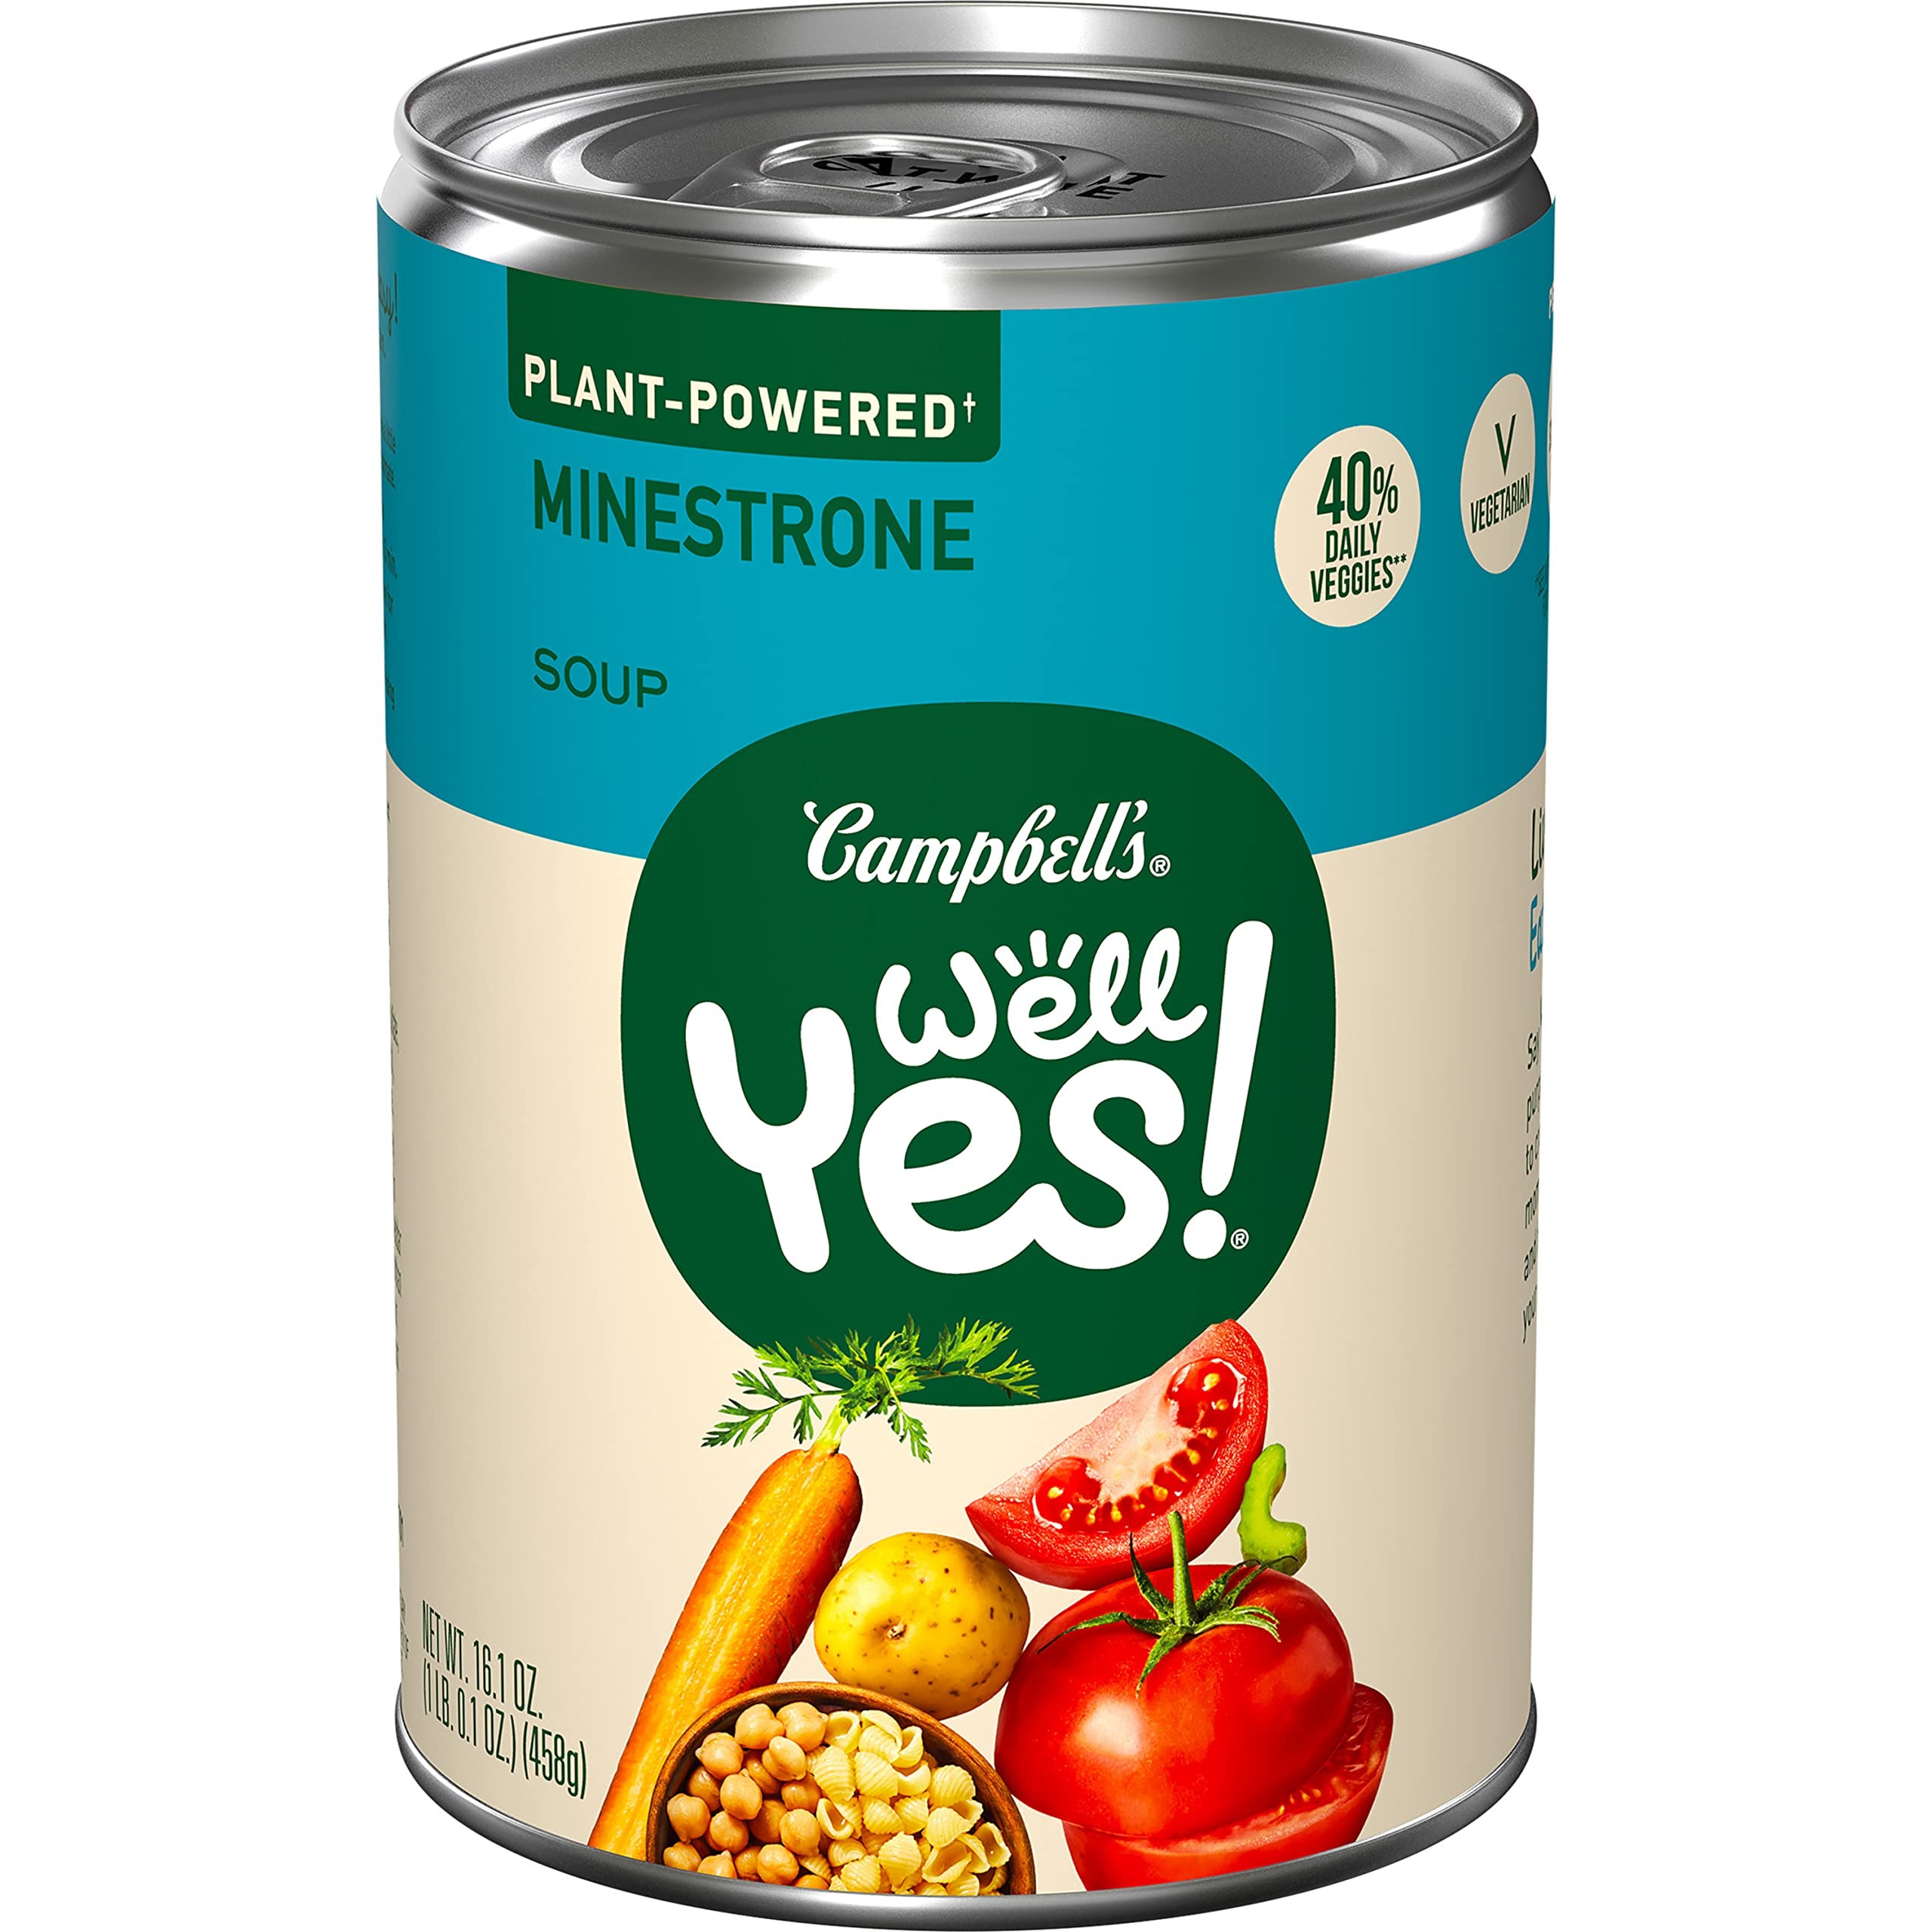
Item Name: Campbell's Well Yes! Minestrone Soup, Vegetarian Soup, 16.1 Oz Can
Bullet Point 1: Campbell's Well Yes! Soup: One 16.1 oz can of Campbell's Well Yes! Minestrone Soup
Bullet Point 2: Nutritious Ingredients: Soup crafted with tomato, carrots, potato, chickpeas and pasta for a flavor-packed punch
Bullet Point 3: Contains Veggies: Vegetarian soup with 40 percent of your daily veggies per can and no artificial flavors or added preservatives
Bullet Point 4: Easy Sides: This soup makes part of a delicious and nutritious meal, appetizer or side dish to actively nourish your positive lifestyle
Bullet Point 5: Easy to Microwave Soup: Simply heat this soup using a microwaveable bowl or in a saucepan on stovetop and serve for delicious anytime nourishment
Value: 16.1
Unit: Ounce

Price: 1.98